Adolf Meyer (psychiatrist)

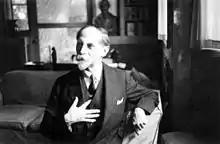
Adolf Meyer

Meyer's main contribution was in his ideas of psychobiology, where he focused on addressing all biological, social and psychological factors and symptoms pertaining to a patient. Meyer coined the term "ergasiology", which has Greek roots for "working" and "doing", as another way to classify psychobiology. One of his ideas was that mental illnesses were a product of a dysfunctional personality and not from the pathology of the brain. He also stressed the idea that social and biological factors that affect someone throughout their entire life should be heavily considered when diagnosing and treating a patient. Another contribution of Meyer was that he was one of the earlier psychologists that supported occupational therapy. He thought there was an important connection between the activities of an individual and their mental health. Taking this into consideration he looked for community based activities and services to aid people with everyday living skills.